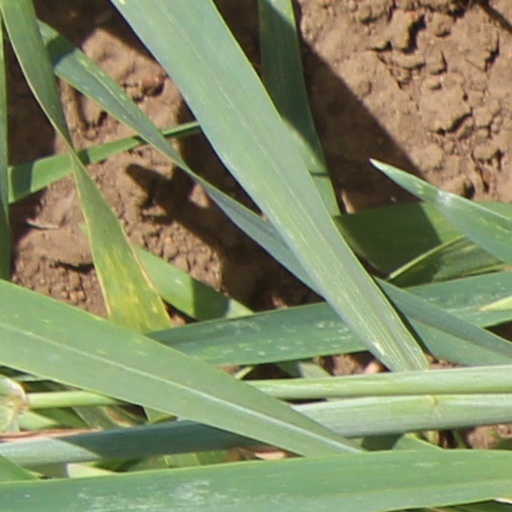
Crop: wheat